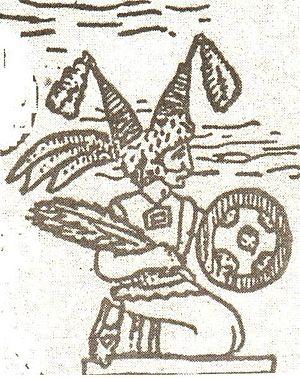
Toci, appelée Tetevinan, Teteoinnan par les dieux, dans la mythologie aztèque, est la patronne des devins, des médecins, des peintres, et des professeurs. Elle est la protectrice des bains temazcal, la protectrice de la propreté, de la maternité. Cette déesse était représentée comme une vieille femme, avec un visage à demi blanc, soutenue par un balai et habillée de blanc. Quelques sources affirment que Huitzilopochtli a accordé la divinité à la fille du roi de Culhuacan après avoir été sacrifiée sur ordre du dieu. Elle est la déesse de la maternité.